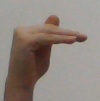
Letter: khaa